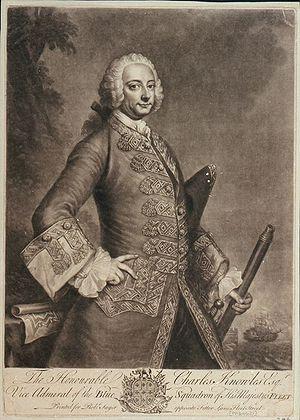
Sir Charles Knowles, 1ᵉʳ baronnet, est un officier de marine de la Royal Navy britannique